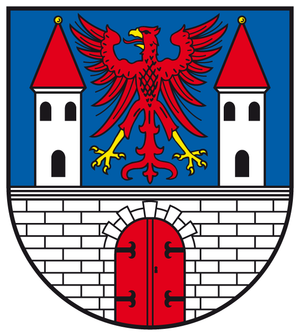
Havelberg est une ville allemande situé en Saxe-Anhalt, dans l'arrondissement de Stendal. C'est une ville historique, située au confluent de la Havel et de l'Elbe, et le siège de l'ancien diocèse de Havelberg fondé au Xᵉ siècle.